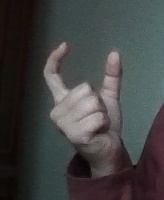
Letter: nun